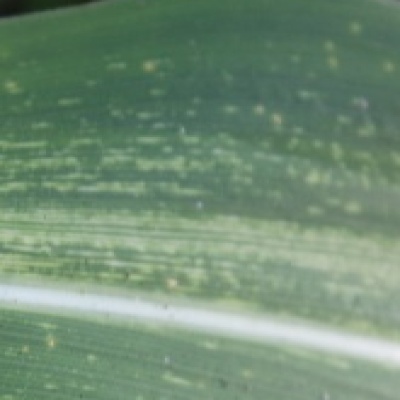
Label: Corn_(Maize)___Maize_Streak_Virus